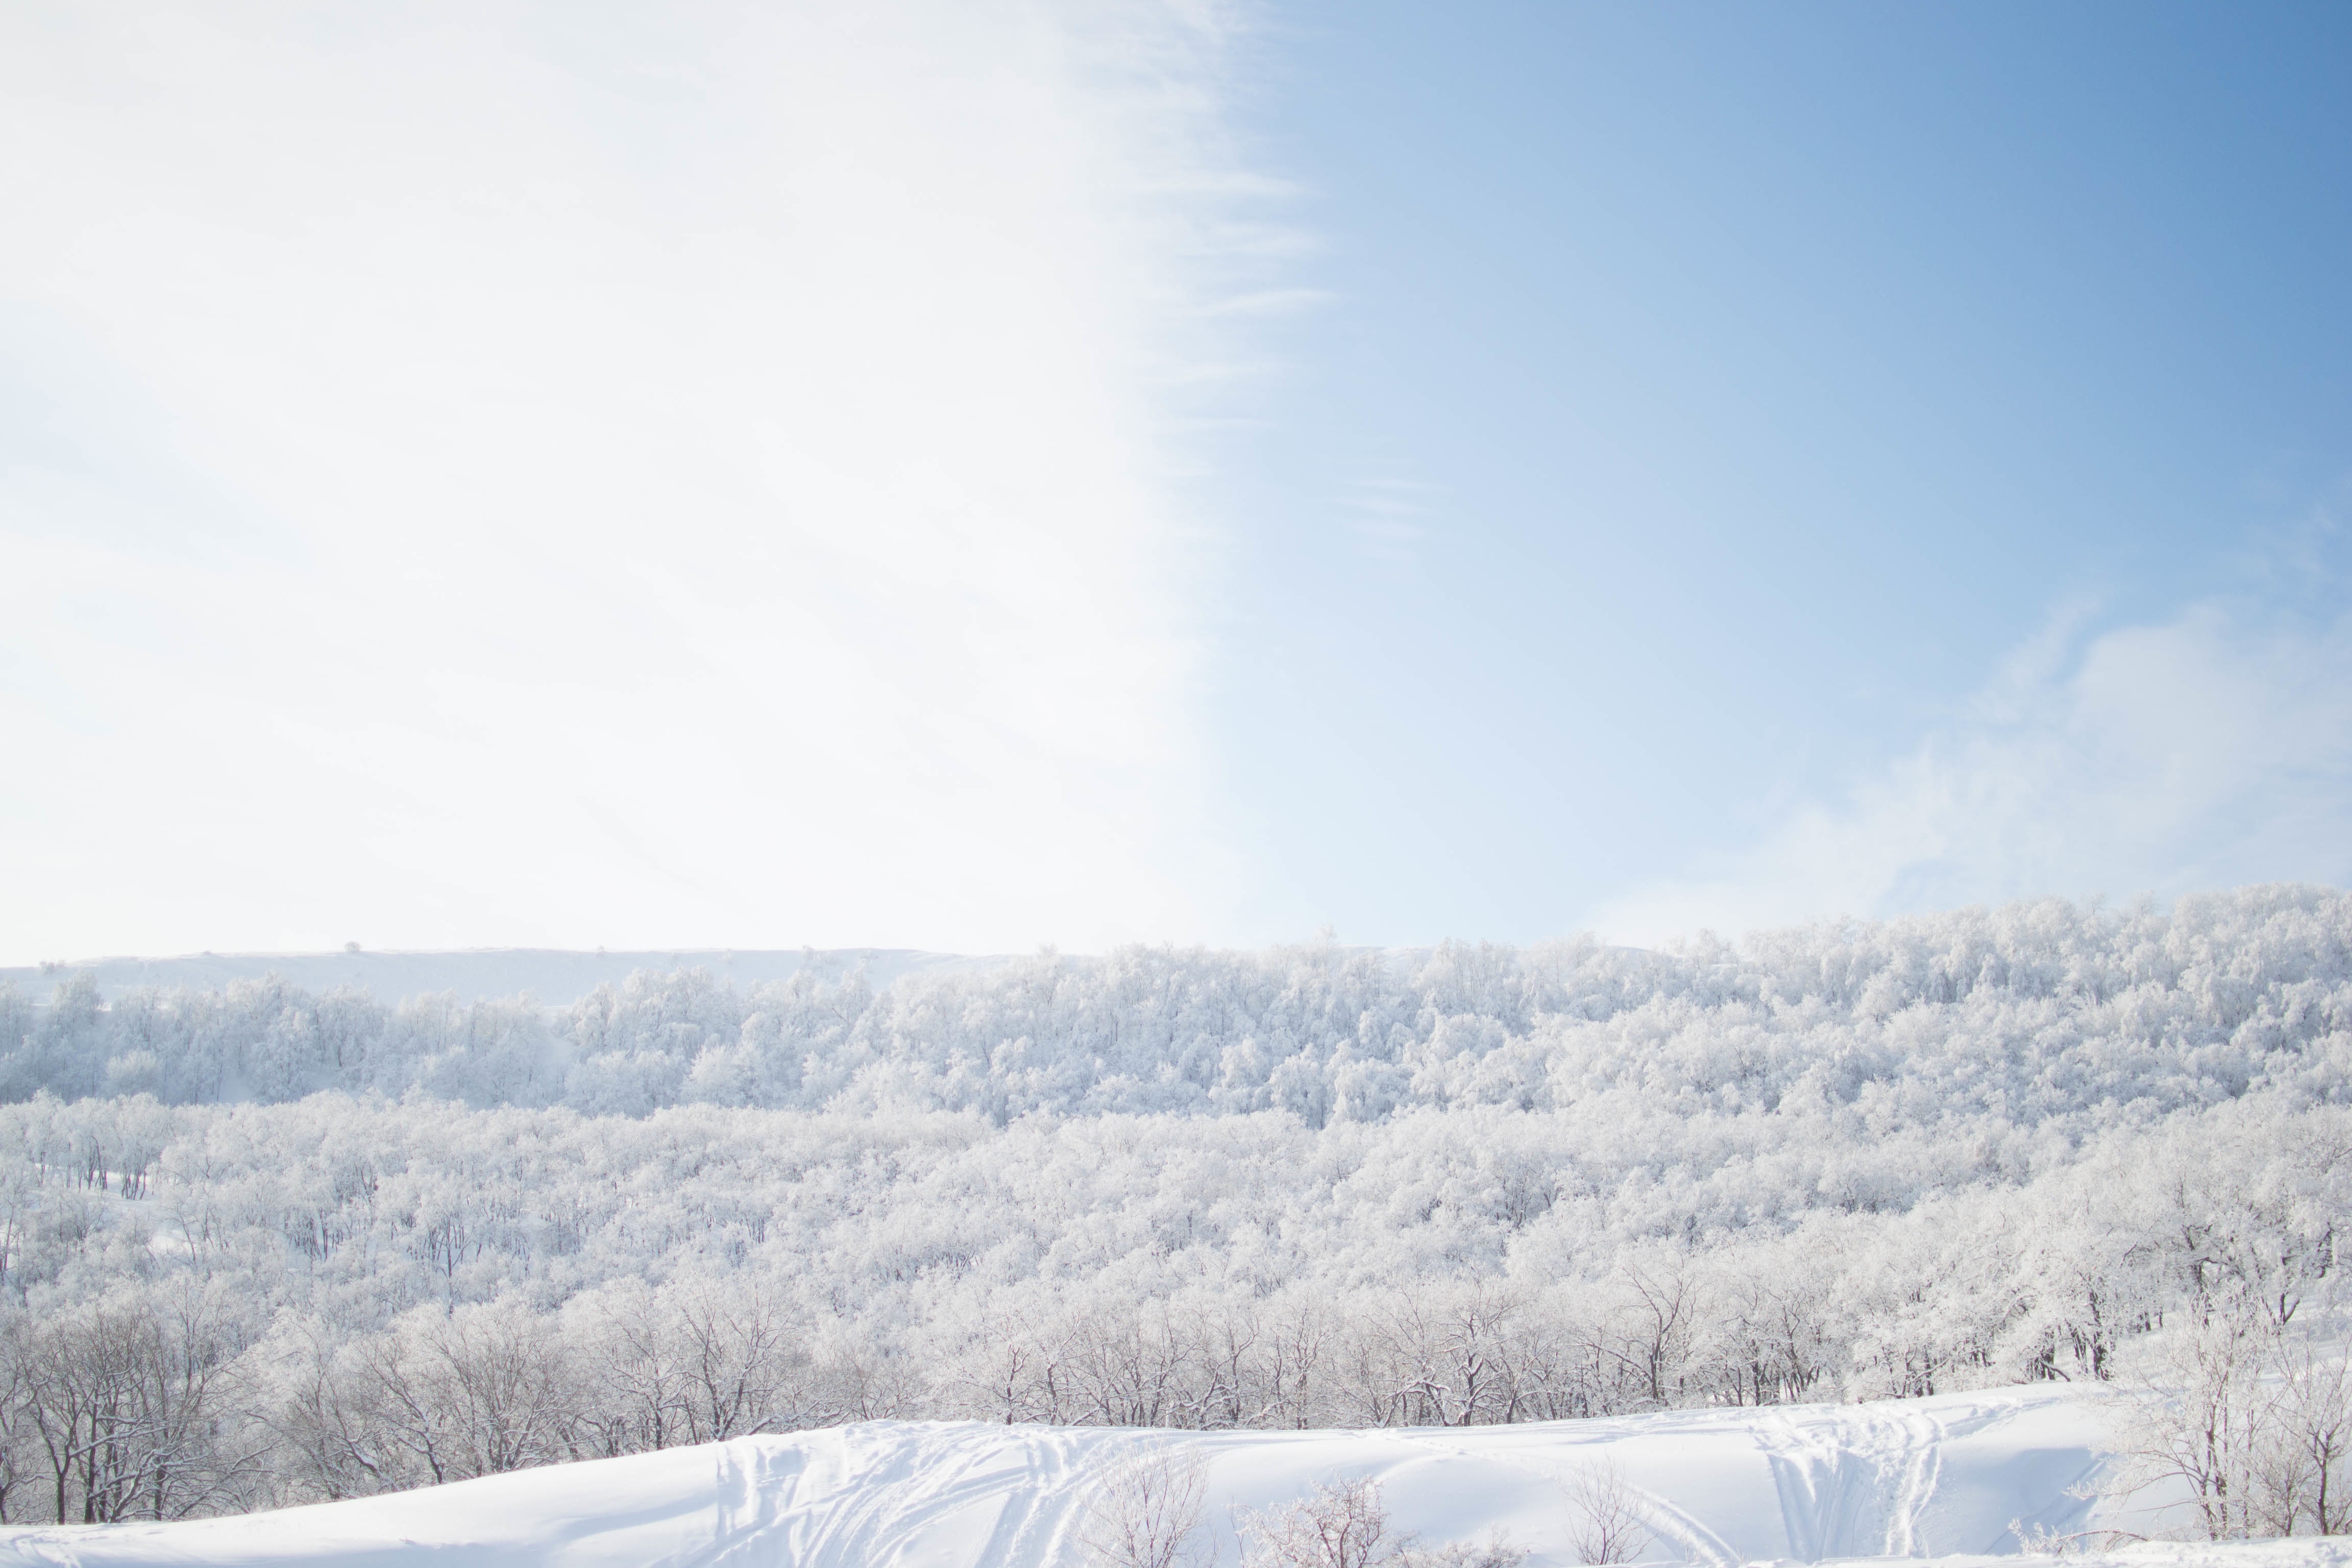
forest, mountain, snow, winter, white, sunlight, wind, frost, mountain range, weather, season, piste, freezing, atmospheric phenomenon, atmosphere of earth, geological phenomenon